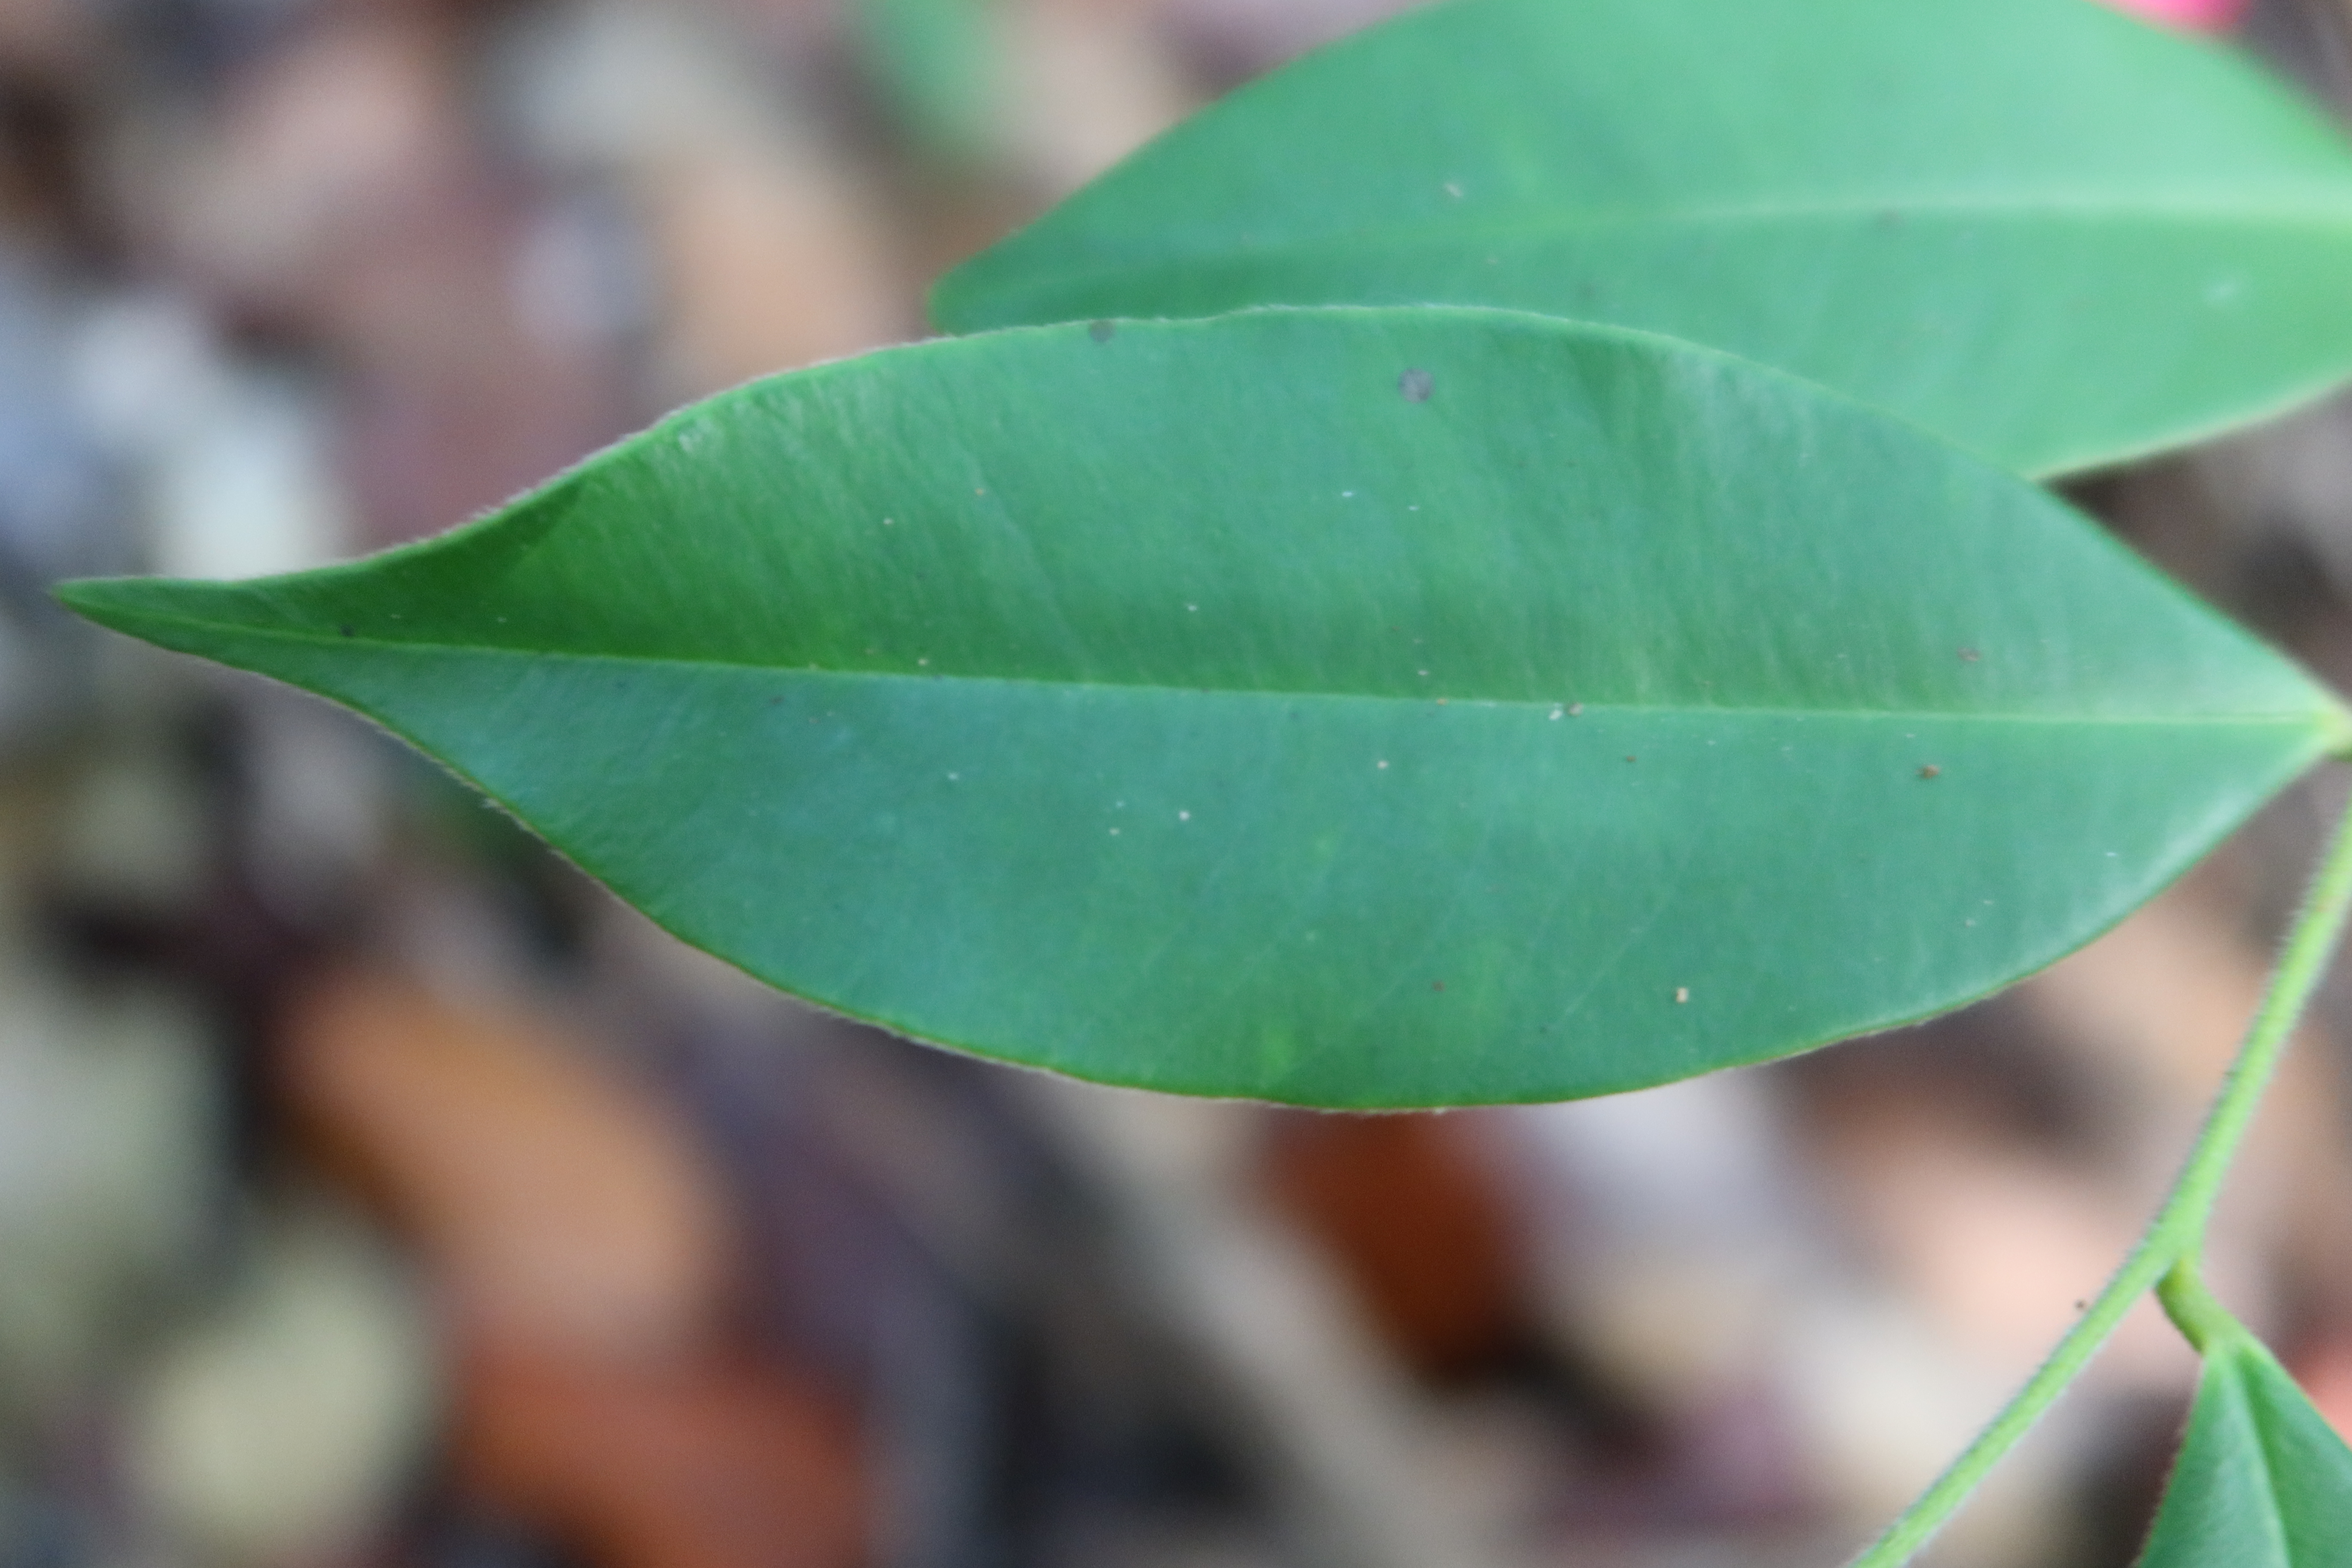
Label: Healthy